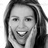
Emotion: surprise